Stanisław Król

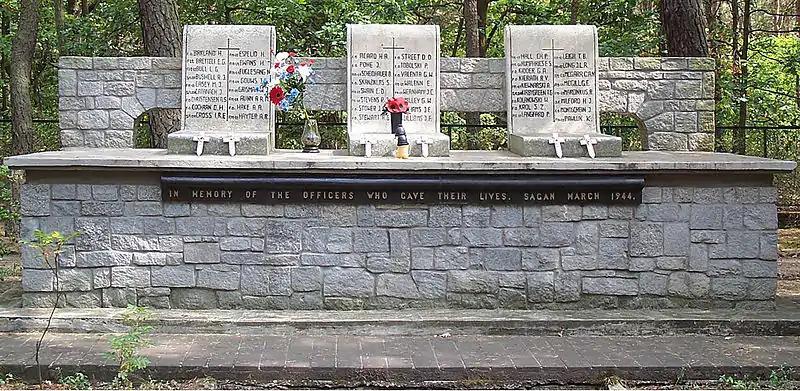
Memorial to "The Fifty" down the road toward Żagań (Kiewnarski at right)

For twelve days and nights they marched through the snow following the railway lines eastwards past Liegnitz and Breslau remaining at large longer than almost all of the escapers. On 6 April 1944, the Germans circulated "wanted posters" with their photographs and, just 2 miles from the Polish frontier, they were arrested in a barn by a Hitler Youth member and some Home Guard ("sic") men. They were placed in prison at Oels or Olesnica and visited by agents of the Breslau Gestapo on 11 April 1944. During interrogation, Sydney Dowse was told that he was being sent to Berlin for further interrogation as this was his fourth escape and that Król was to go back to Stalag Luft III. Dowse was removed to Berlin and later to the concentration camp at Sachsenhausen. Król was never seen alive again after 12 April 1944.